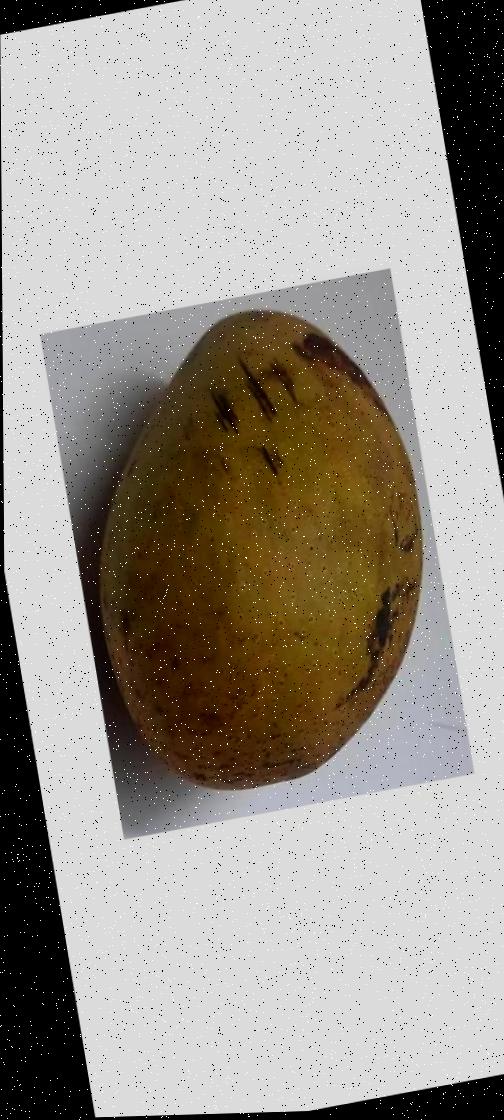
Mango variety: Ashshina Classic